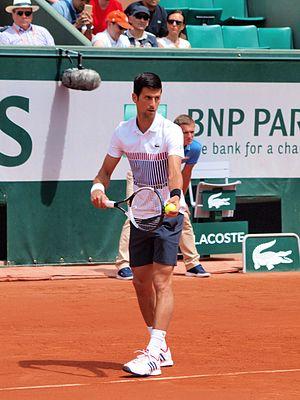
Novak Djokovic aux Internationnaux de France de Paris (stade Roland Garros) , le 31 mai 2017, dans son match contre João Sousa.